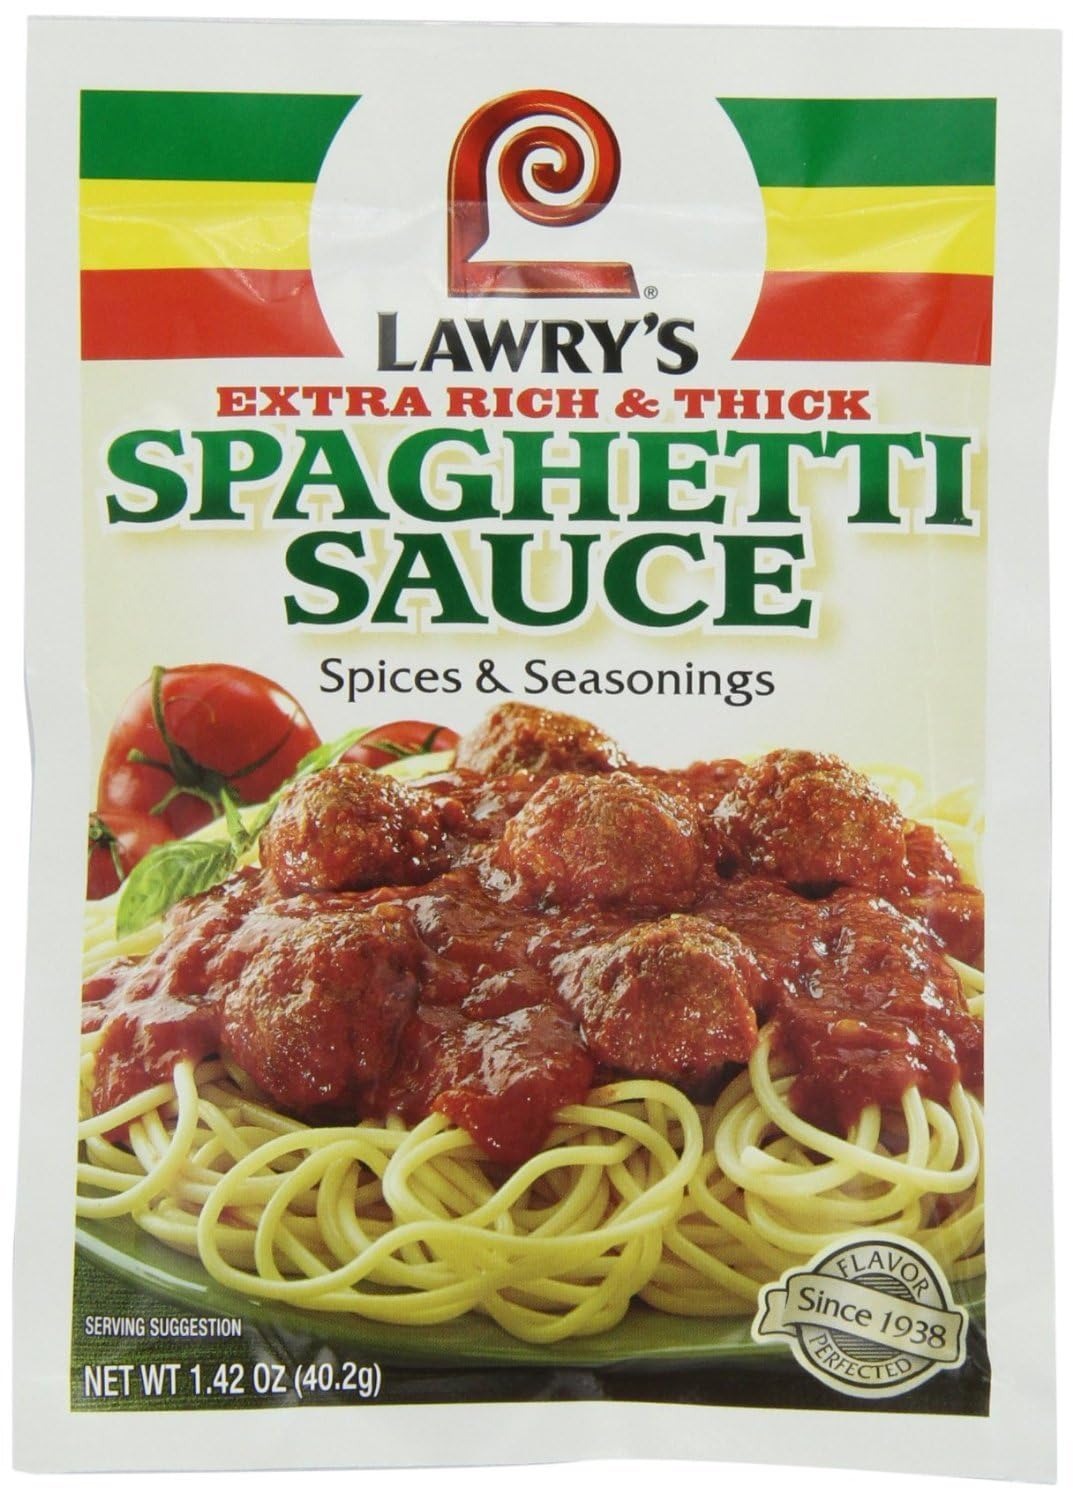
Item Name: Lawrys Mix Sce Spag Rich&Thick
Bullet Point: Pack of 12
Product Description: Lawry&apos;s
Value: 12.0
Unit: Count

Price: 29.2